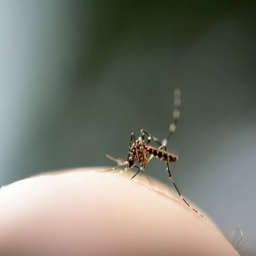
virus is main mosquito - borne disease , there is no vaccine and it costs the economyma year to detect .